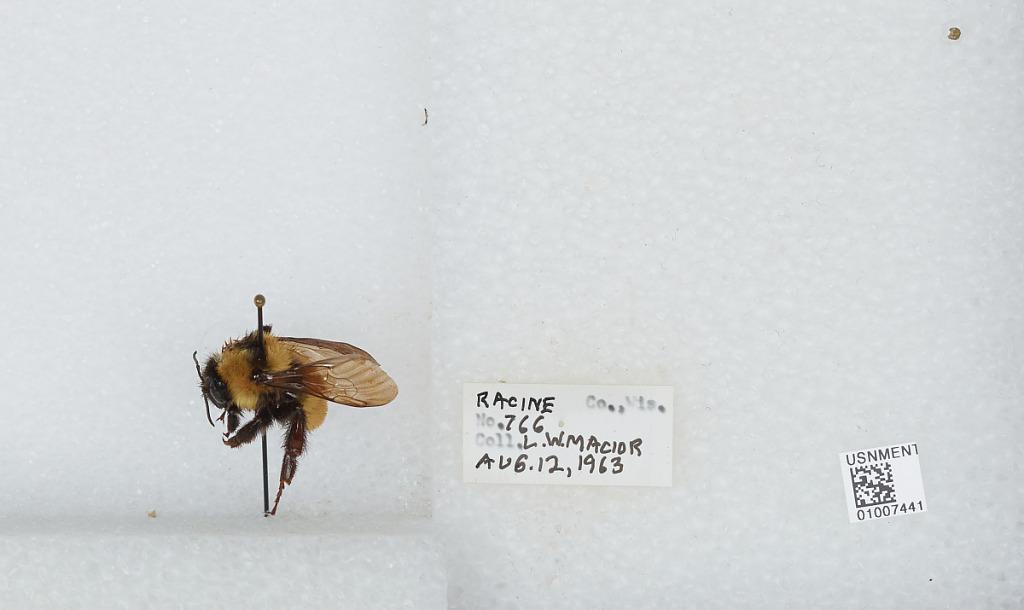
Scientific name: Bombus (Fervidobombus) fervidus fervidus (Fabricius)
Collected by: L. Macior
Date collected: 1963-8-12
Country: United States
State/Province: Wisconsin
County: Racine
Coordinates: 42.78, -87.76